Fisher–Richardson House

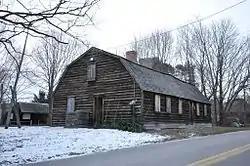

The Fisher–Richardson House is a historic house at 354 Willow Street in Mansfield, Massachusetts. Built between 1743 and 1751, it is considered to be the town's second oldest house. The house was restored in 1930, and is now a local history museum.